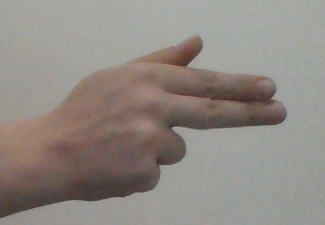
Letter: ghain